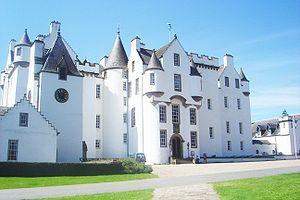
Le clan Murray est un clan écossais des Highlands, originaire du comté de Moray en Écosse.